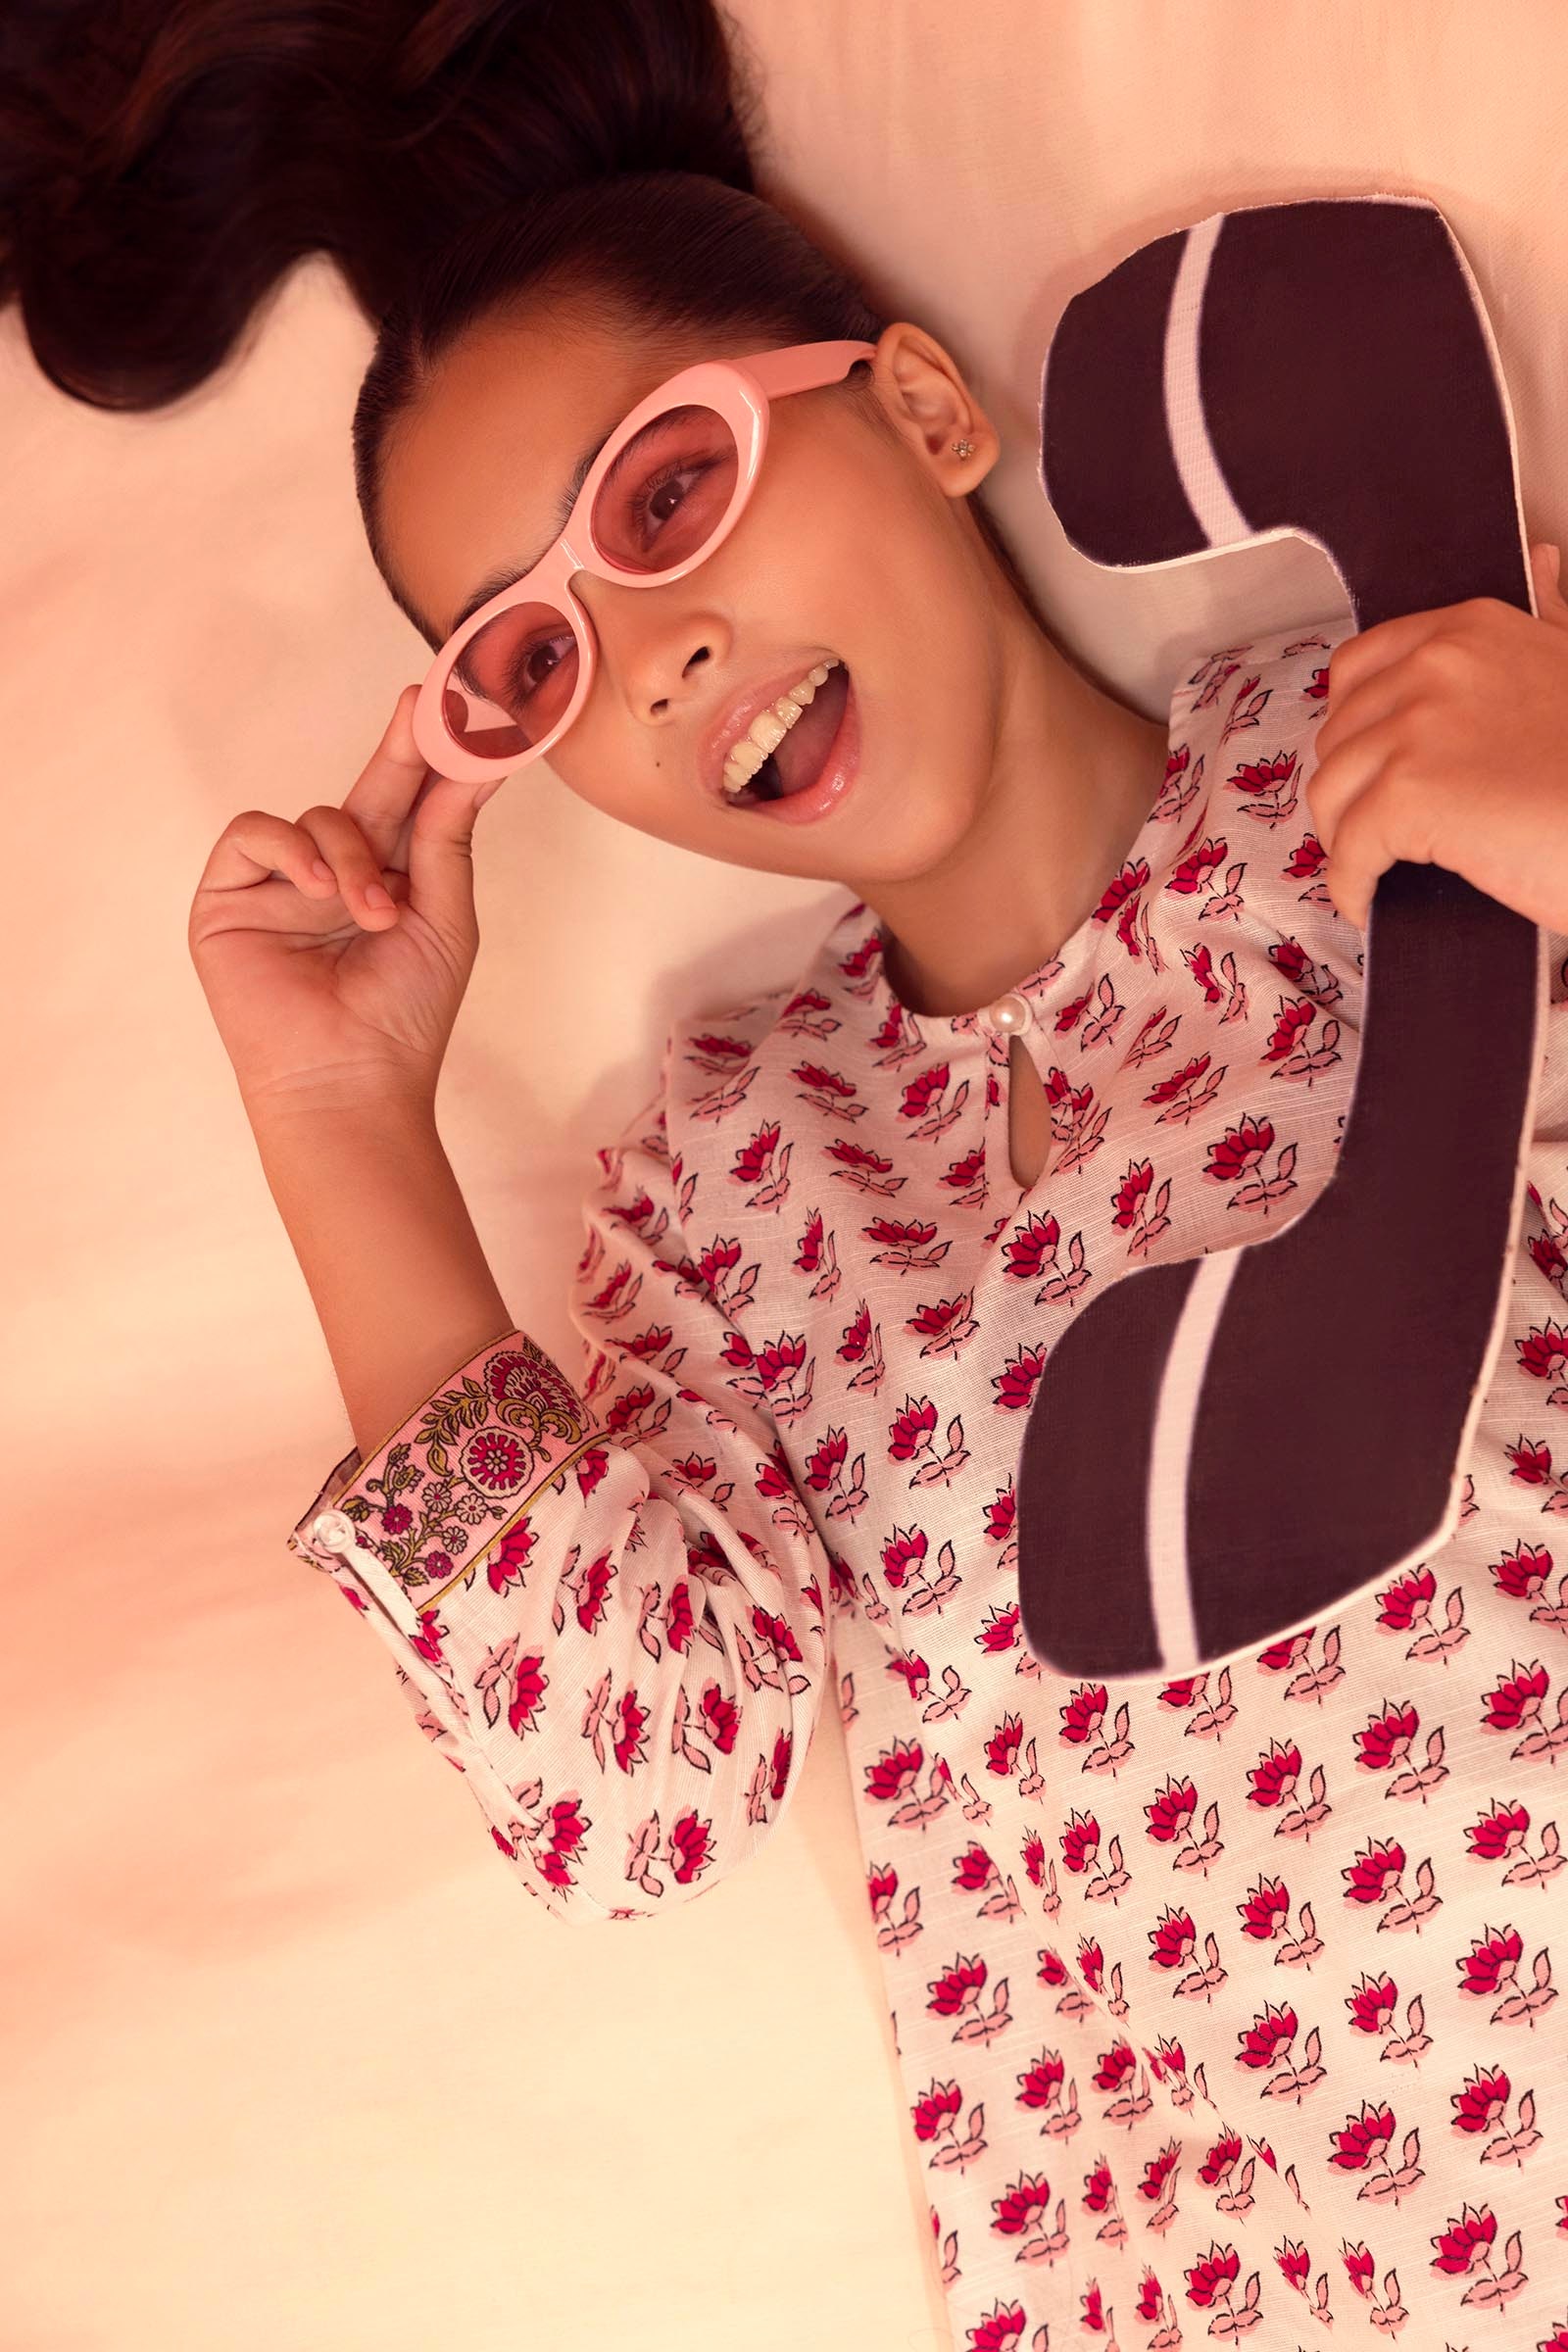
black and pink telephone